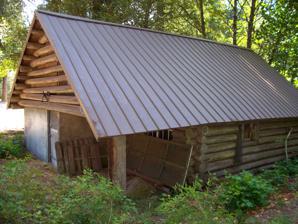
Building: Marion Forks Guard Station
Country: United States of America
Year built: 1935
United States historic place Marion Forks Guard Station U.S. National Register of Historic Places Show map of Oregon Show map of the United States Location Willamette National Forest , Marion Forks, Oregon Coordinates 44°36′51″N 121°56′56″W / 44.61417°N 121.94889°W / 44.61417; -121.94889 Built 1935 Architect Multiple Architectural style Rustic architecture of USDA MPS USDA Forest Service Administrative Buildings in Oregon and Washington Built by the CCC MPS NRHP reference No. 91000167 Added to NRHP March 6, 1991 The Marion Forks Guard Station in Willamette National Forest was built in 1935.  It was listed on the National Register of Historic Places in 1991. References